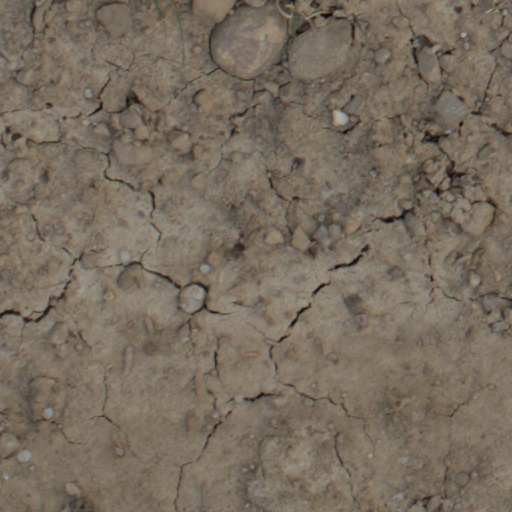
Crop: wheat